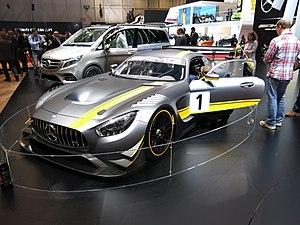
Salon international de l'automobile de Genève 2015